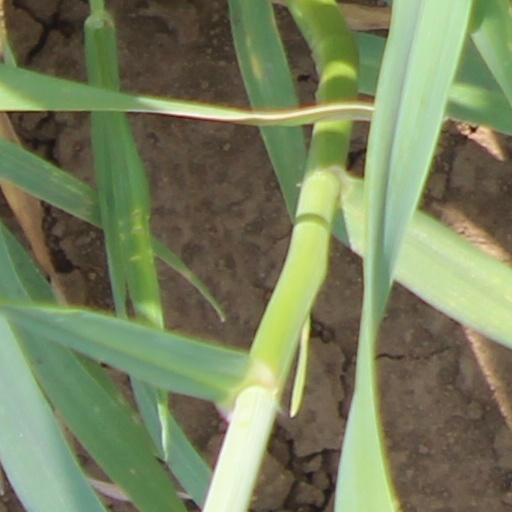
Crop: wheat